Polish culture in the Interbellum

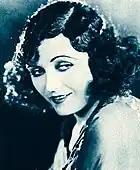
Pola Negri, 1924

New theatres opened in Bydgoszcz (1919), Katowice (1922) and Toruń (1929). In Warsaw, the new "Teatr Polski" performed since 1913 already, and in 1924 the "Teatr Narodowy" opened, followed by the "Teatr Bogusławskiego" (1926, rebuilt) and the "Ateneum" (1928). There were also several vibrant theatre companies in Kraków and Lwów. By 1936 there were 26 permanent dramatic theatres in the country. The Kraków Philharmonic Concert Hall inspired by the Brussels' Maison du Peuple, was completed in 1931 thanks to the generous sponsorship by Prince and Cardinal Adam Stefan Sapieha. Throughout the interwar period, the Kraków Philharmonic maintained also the Polish Professional Musicians Trade Union set up to protect the welfare of its members as well as the artistic level of their performances.